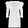
Label: Dress